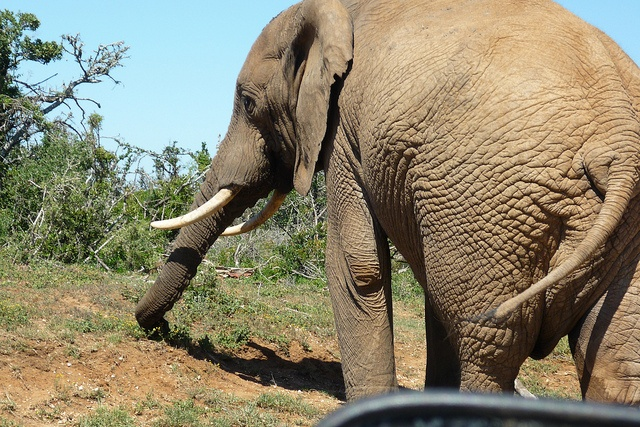
A large elephant walking up a small hill.
There is one elephant standing all alone outside.
An elephant is seen walking along a dirt and grass field.
An elephant standing on top of a lush green hillside.
Elephant standing in a grassy field eating from the ground.